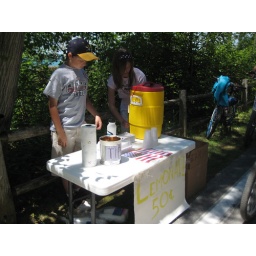
cute lemonade stands around bike trails